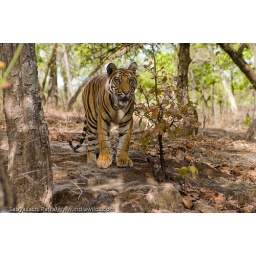
An inquisitive wild tiger cub stands near a Sal tree and watches people in Bandhavgarh National Park, India